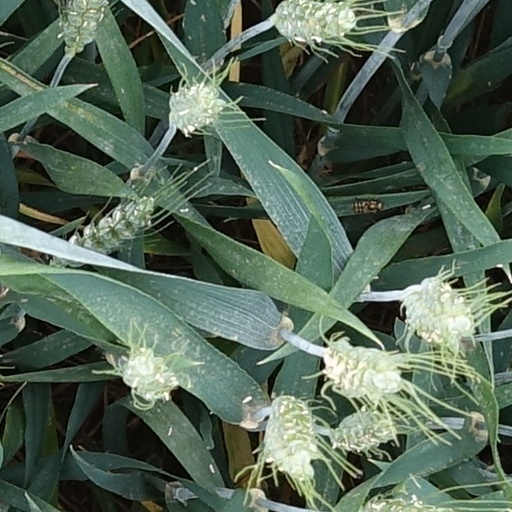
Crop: wheat